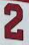
Number: 2